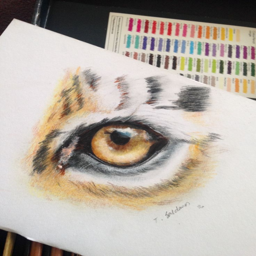
eye of the tiger by actor